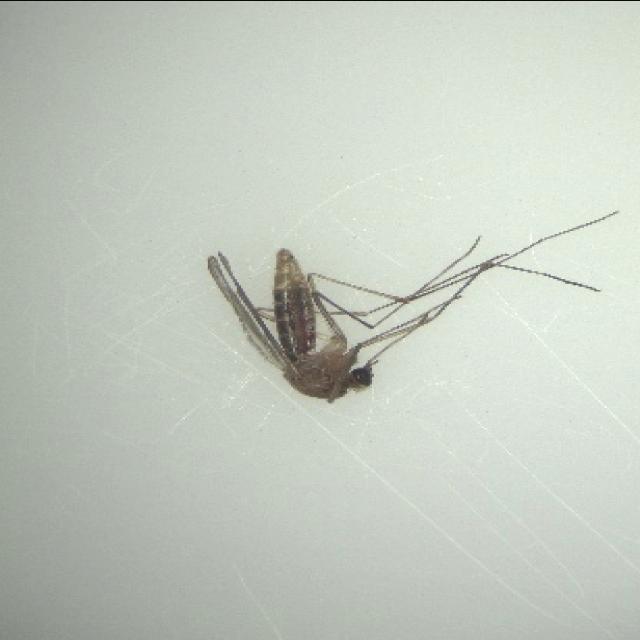
Species: culex_pipiens